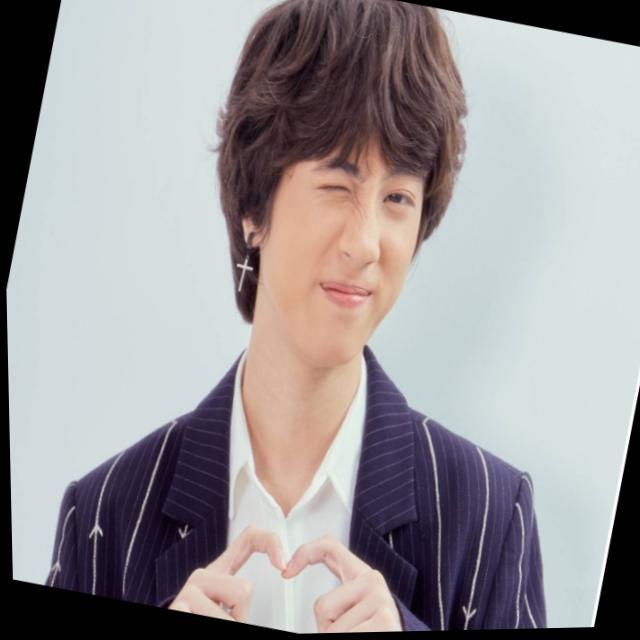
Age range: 13-20